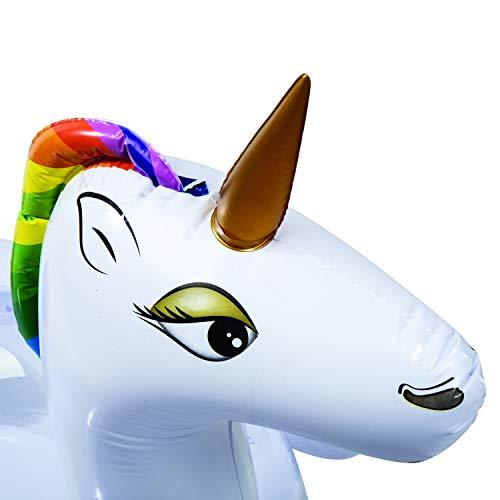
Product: Franklin Sports Adult Pool Float – Inflatable Raft for Swimming – Fun, Sturdy and Durable Pool Float – Unique Styles and Colors – Great for the Pool, River, Lake or Ocean
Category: Toys & Games | Sports & Outdoor Play | Pools & Water Toys | Pool Rafts & Inflatable Ride-ons
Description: UNIQUE DESIGNS - From clever to cute, our pool floats are great for adults and children alike.
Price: $7.93